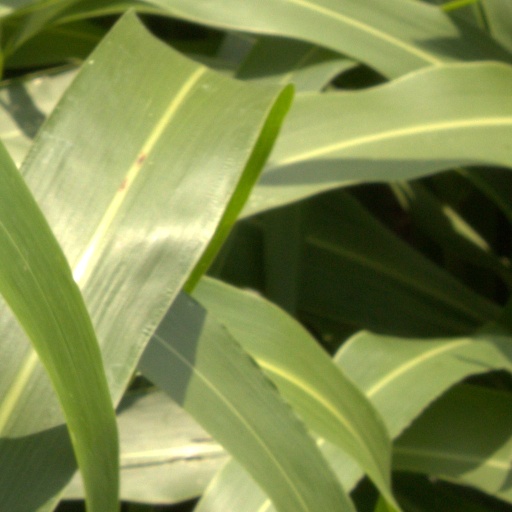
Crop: sorghum